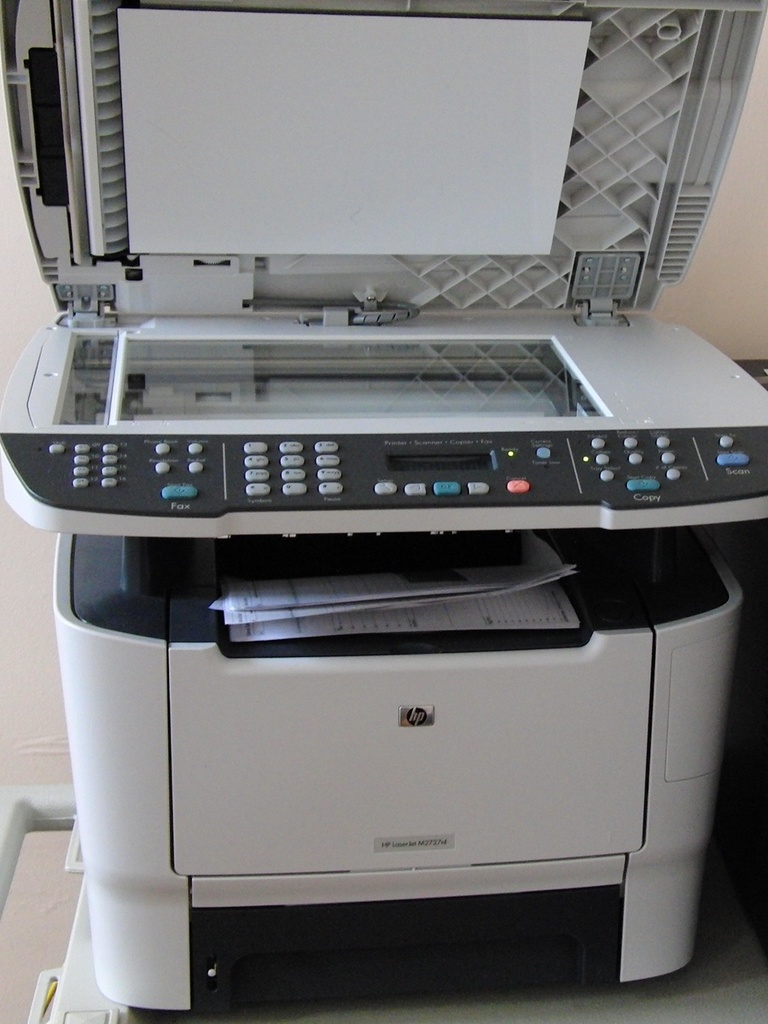
Label: others